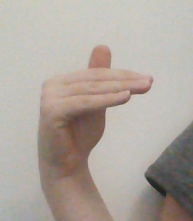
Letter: khaa